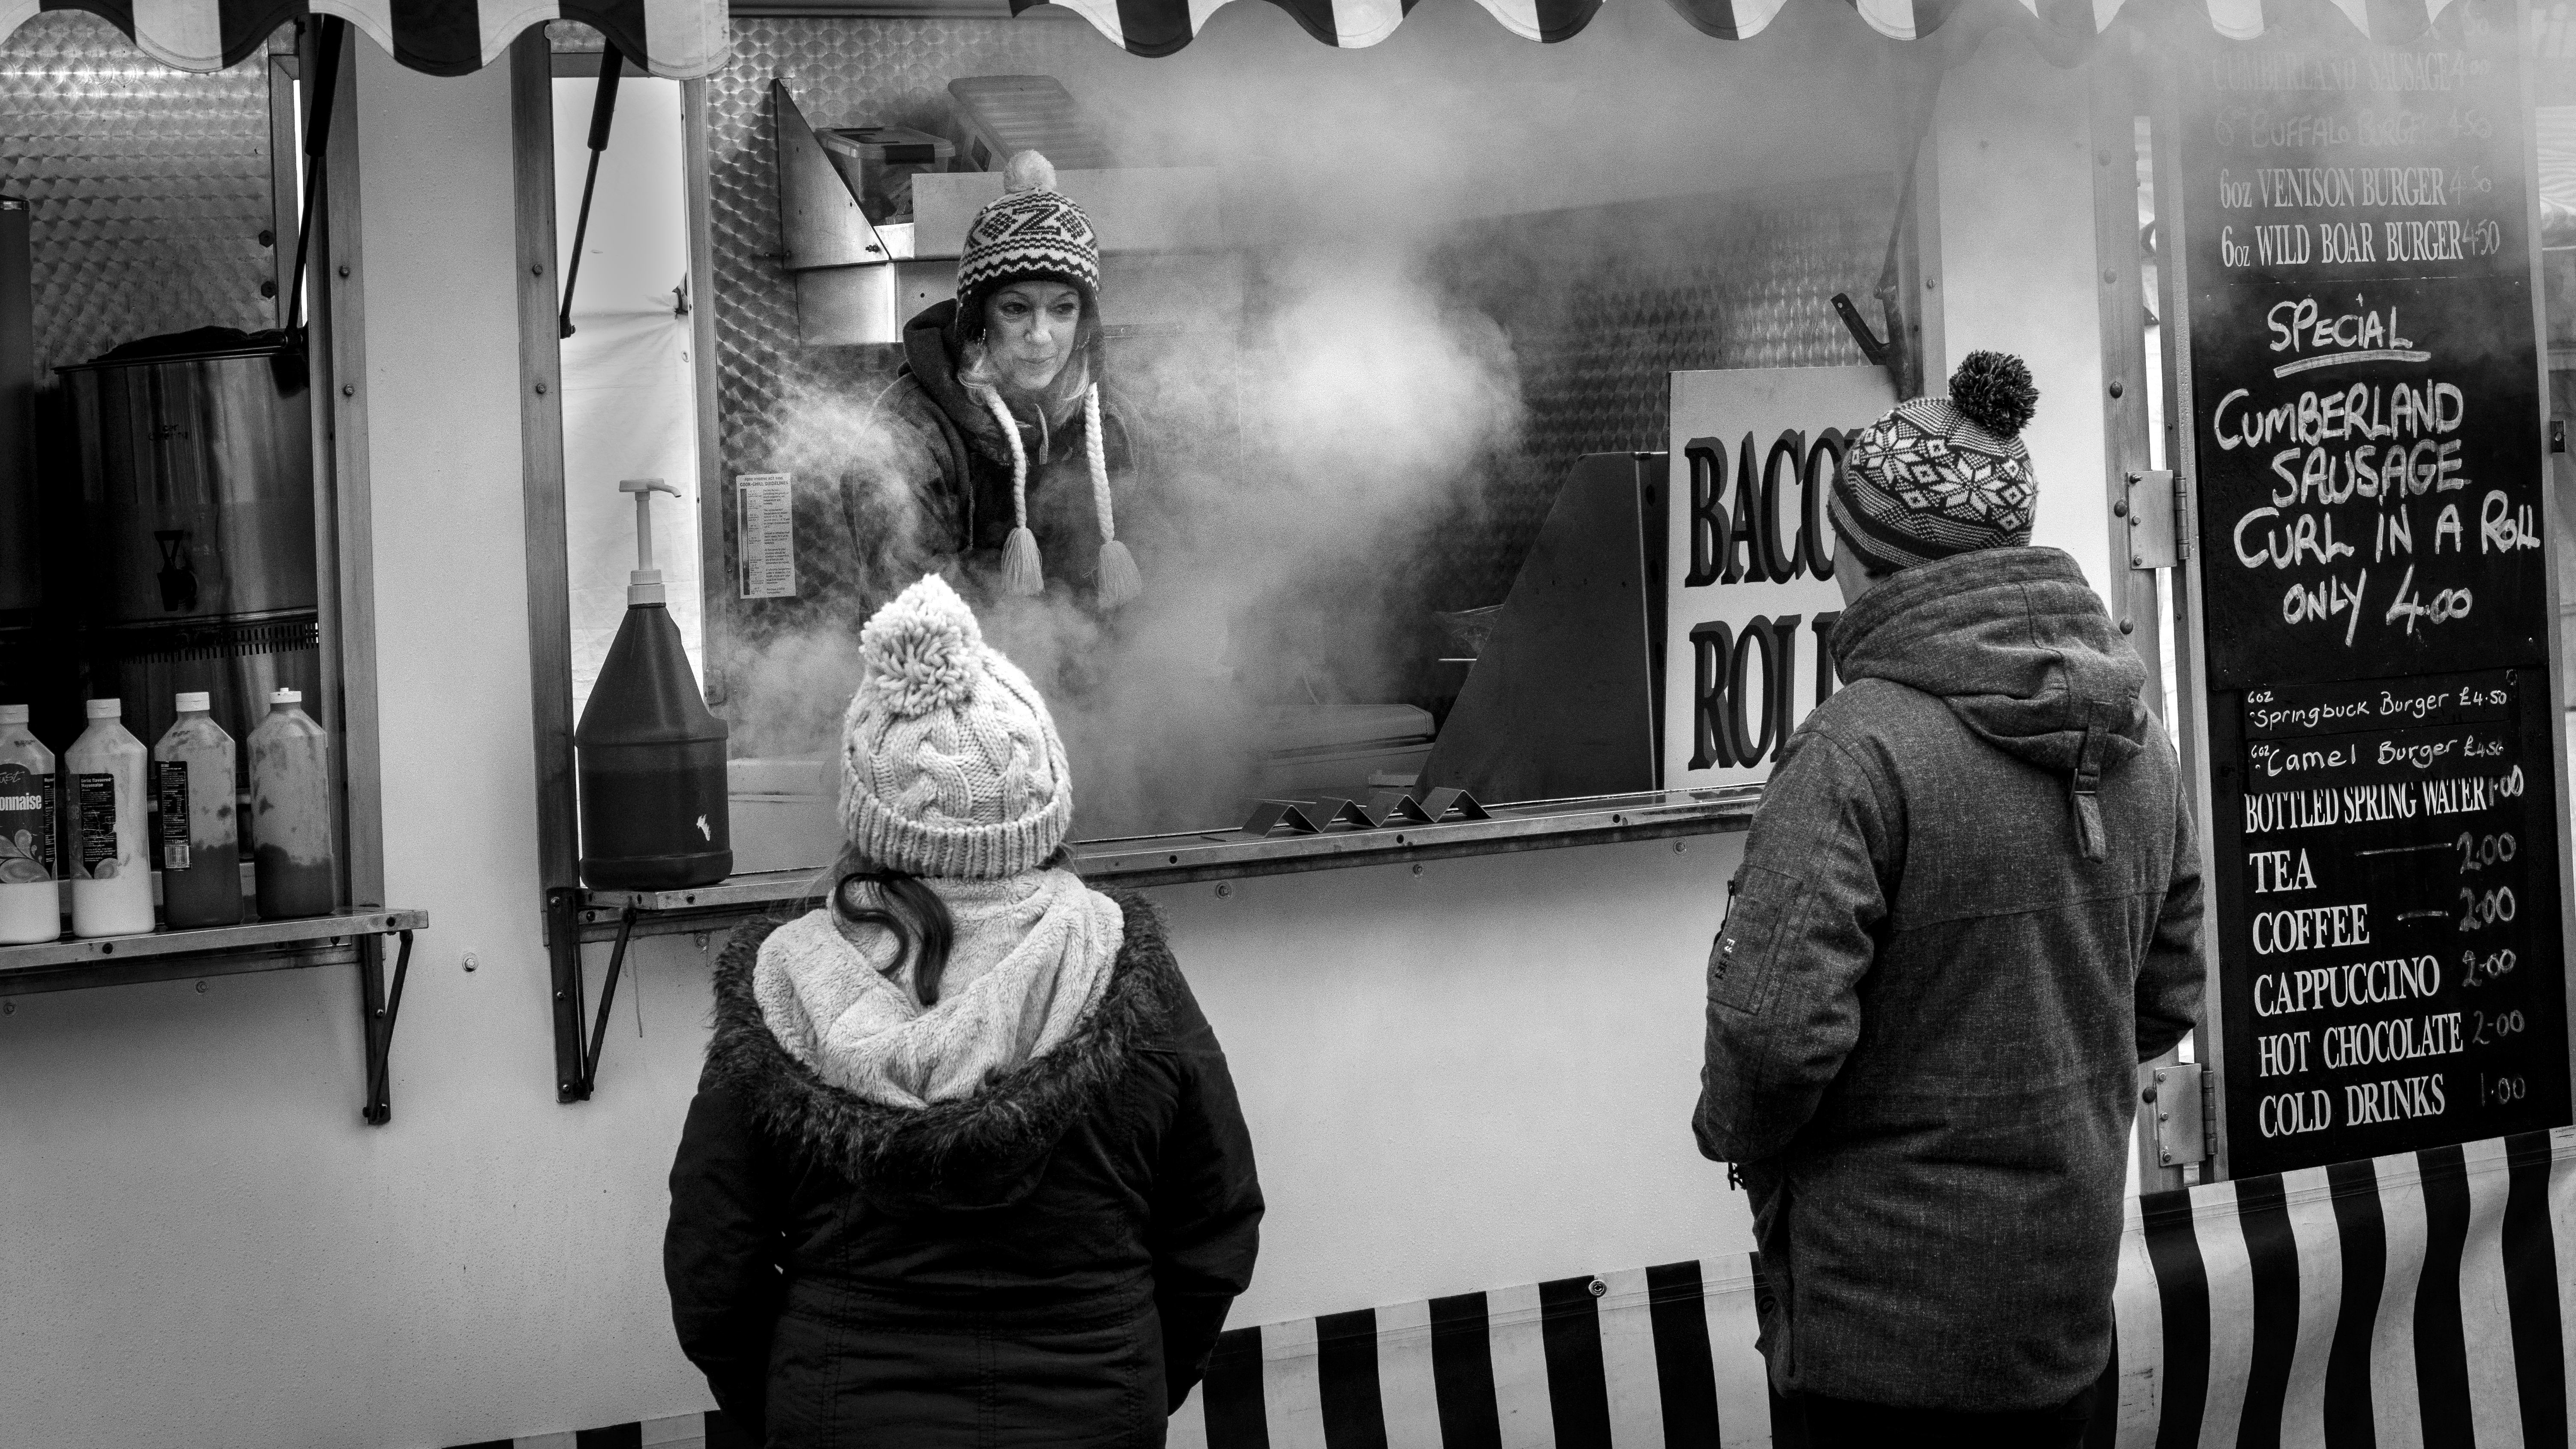
man, black and white, girl, woman, road, white, street, photography, crowd, camel, black, monochrome, bacon, kendal, cumbria, streetogs, streetphotography, fastfood, photograph, butty, monochrome photography